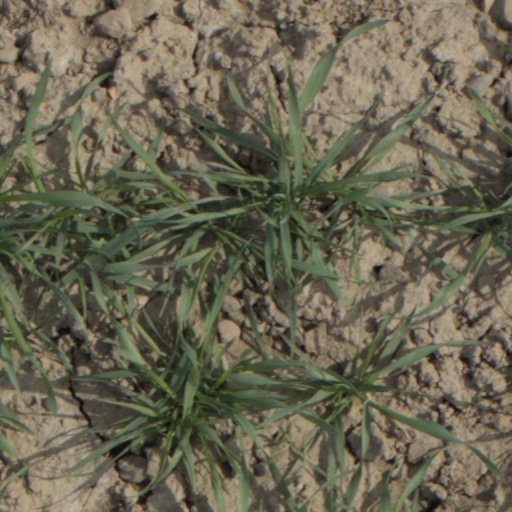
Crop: wheat